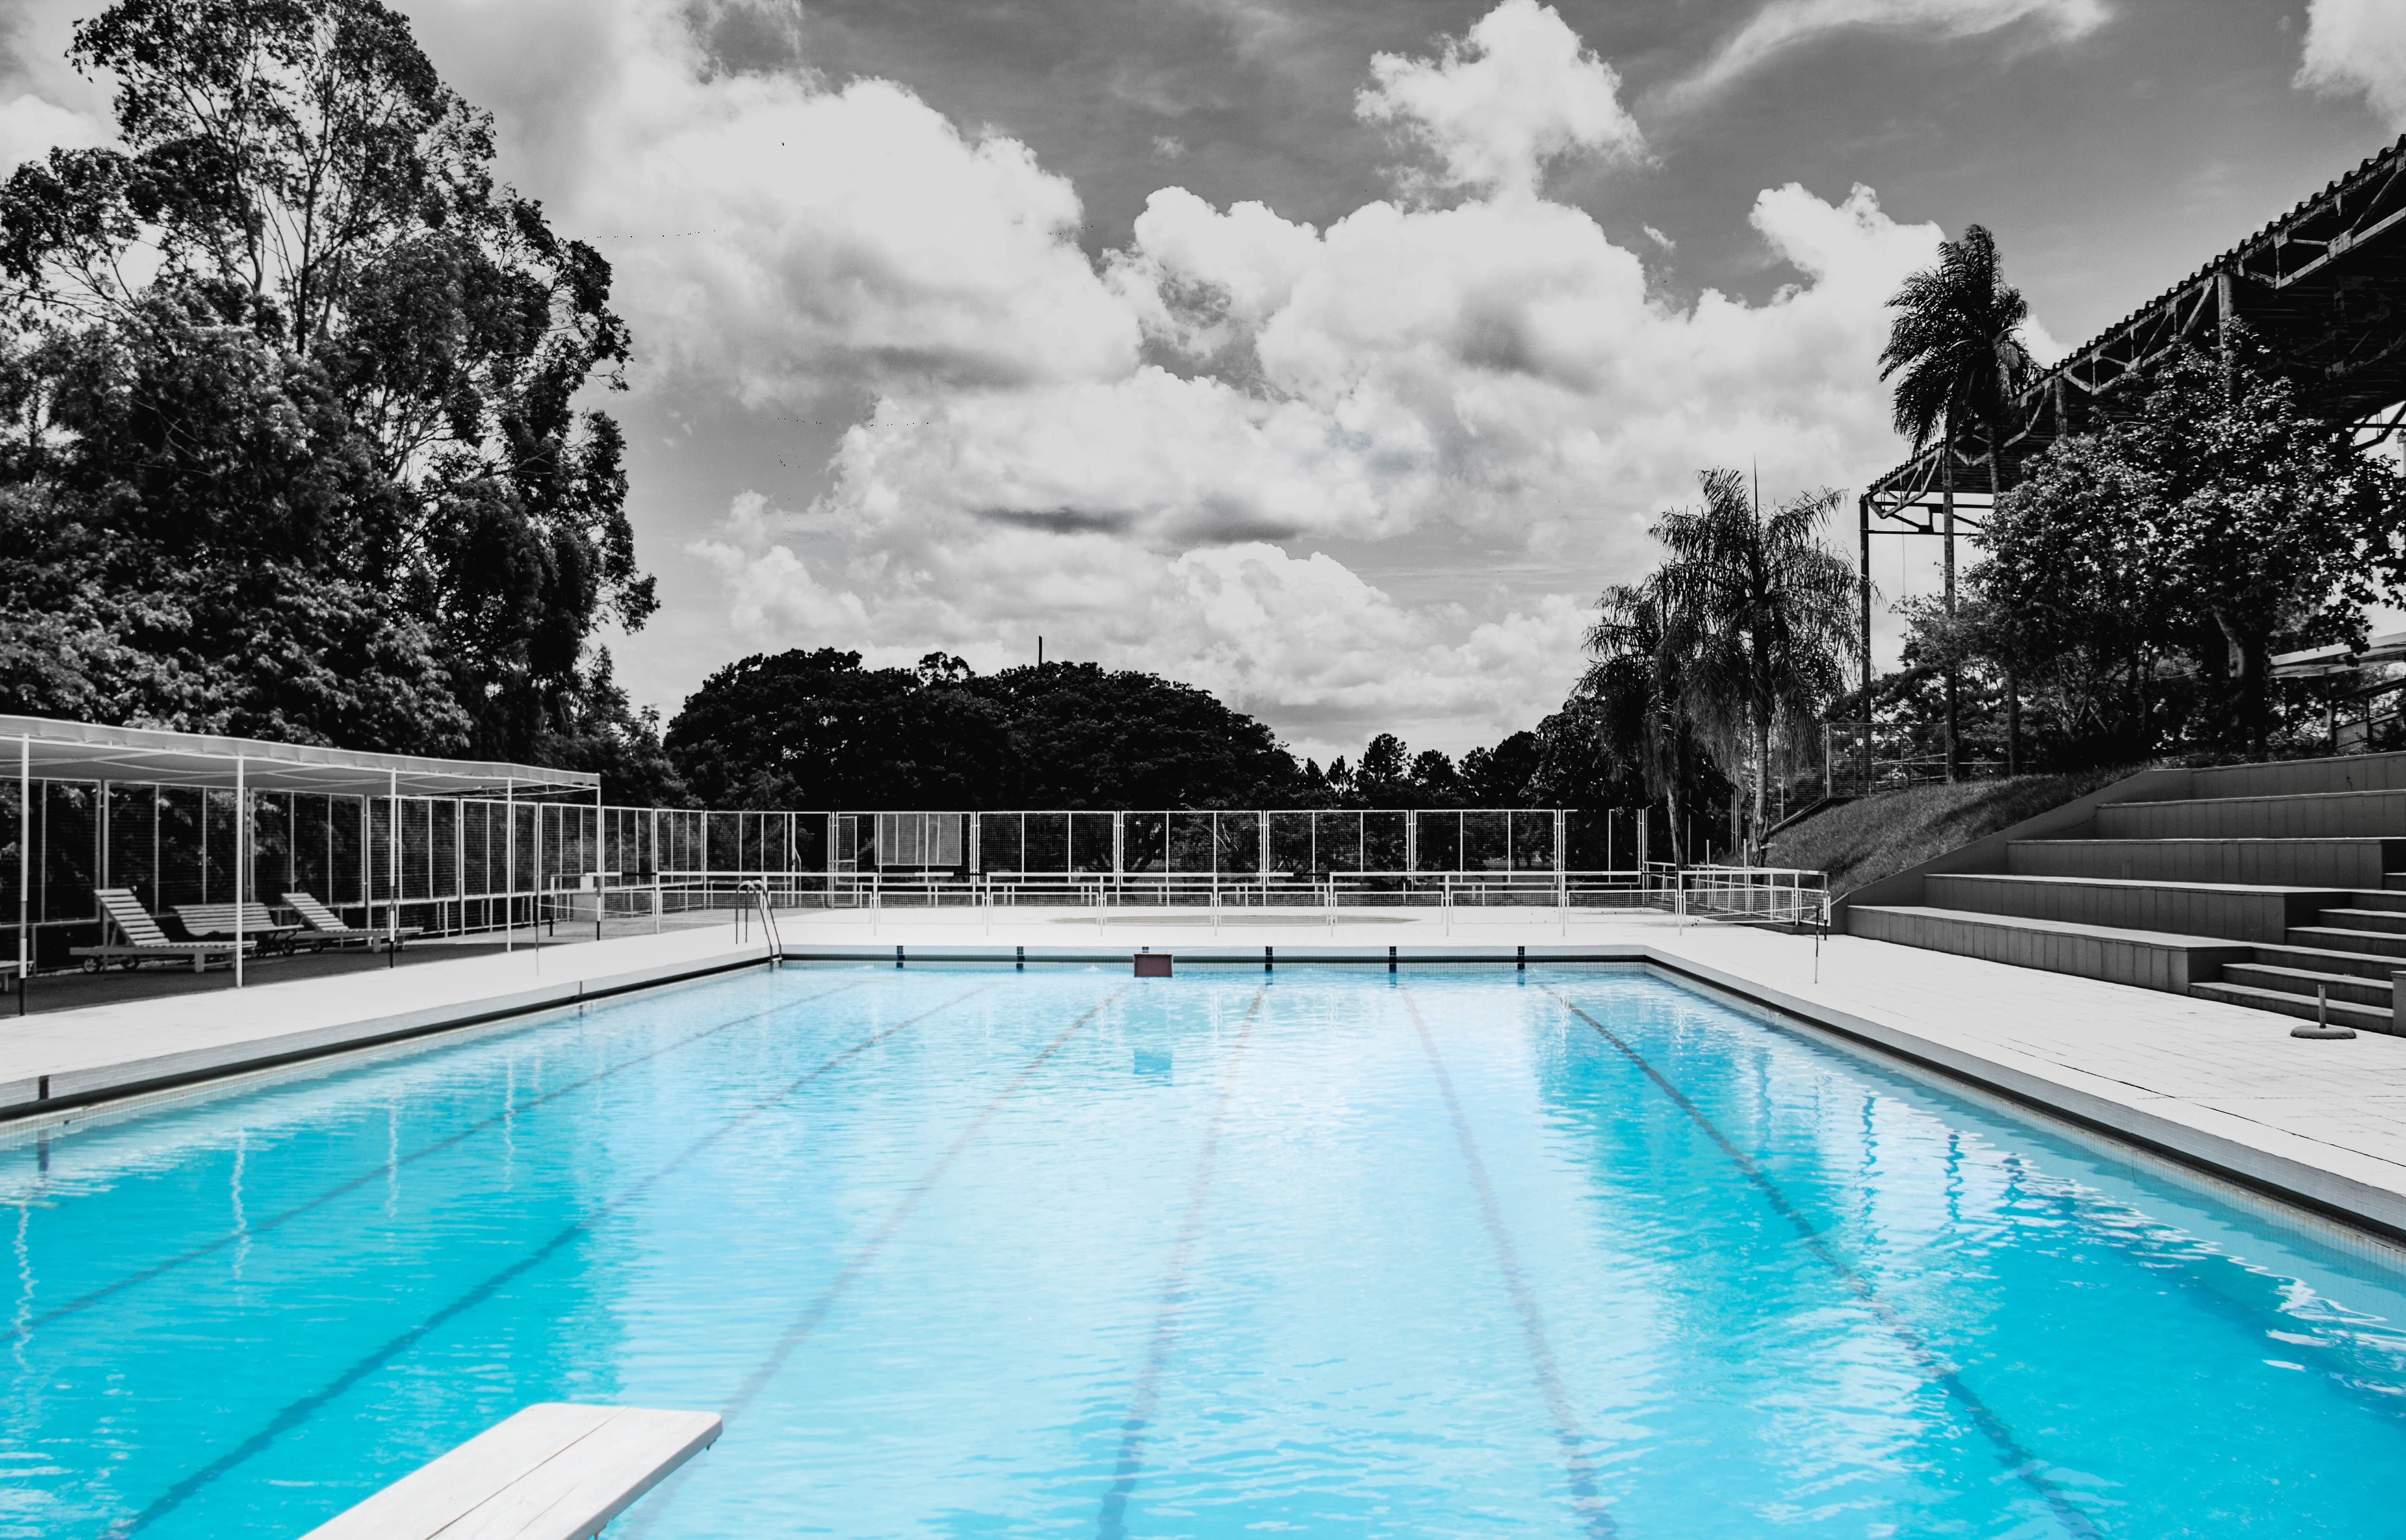
swimming pool, water, property, leisure, sky, house, building, architecture, real estate, design, tree, home, resort, vacation, estate, photography, leisure centre, cloud, recreation, reflecting pool, resort town, villa, hotel, games